Okinashima Station

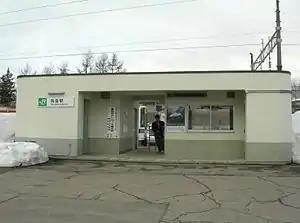
Okinashima Station, February 2012

is a railway station on the Ban'etsu West Line in the town of Inawashiro, Fukushima Prefecture, Japan, operated by East Japan Railway Company (JR East).